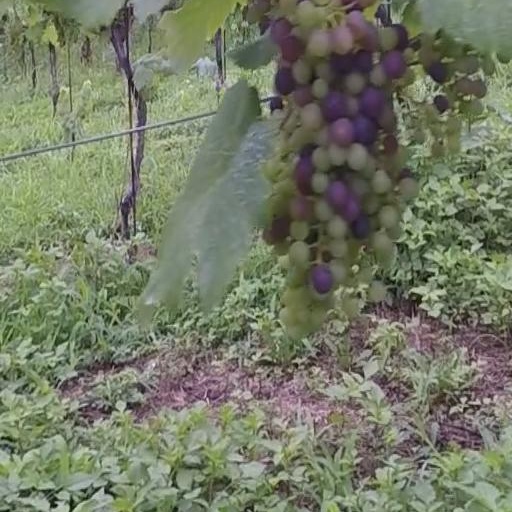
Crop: grape